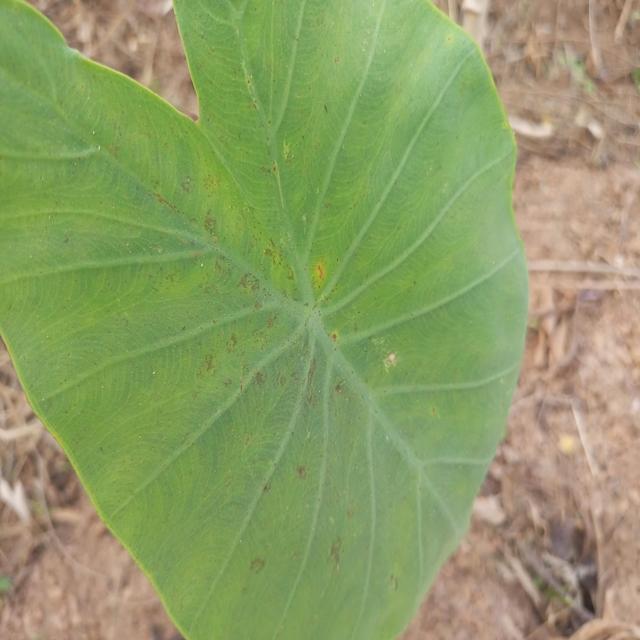
Label: Early_Blight